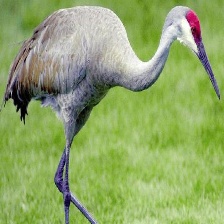
Species: SANDHILL CRANE
Scientific name: GRUS CANADENSIS
ImageNet parent category: crane